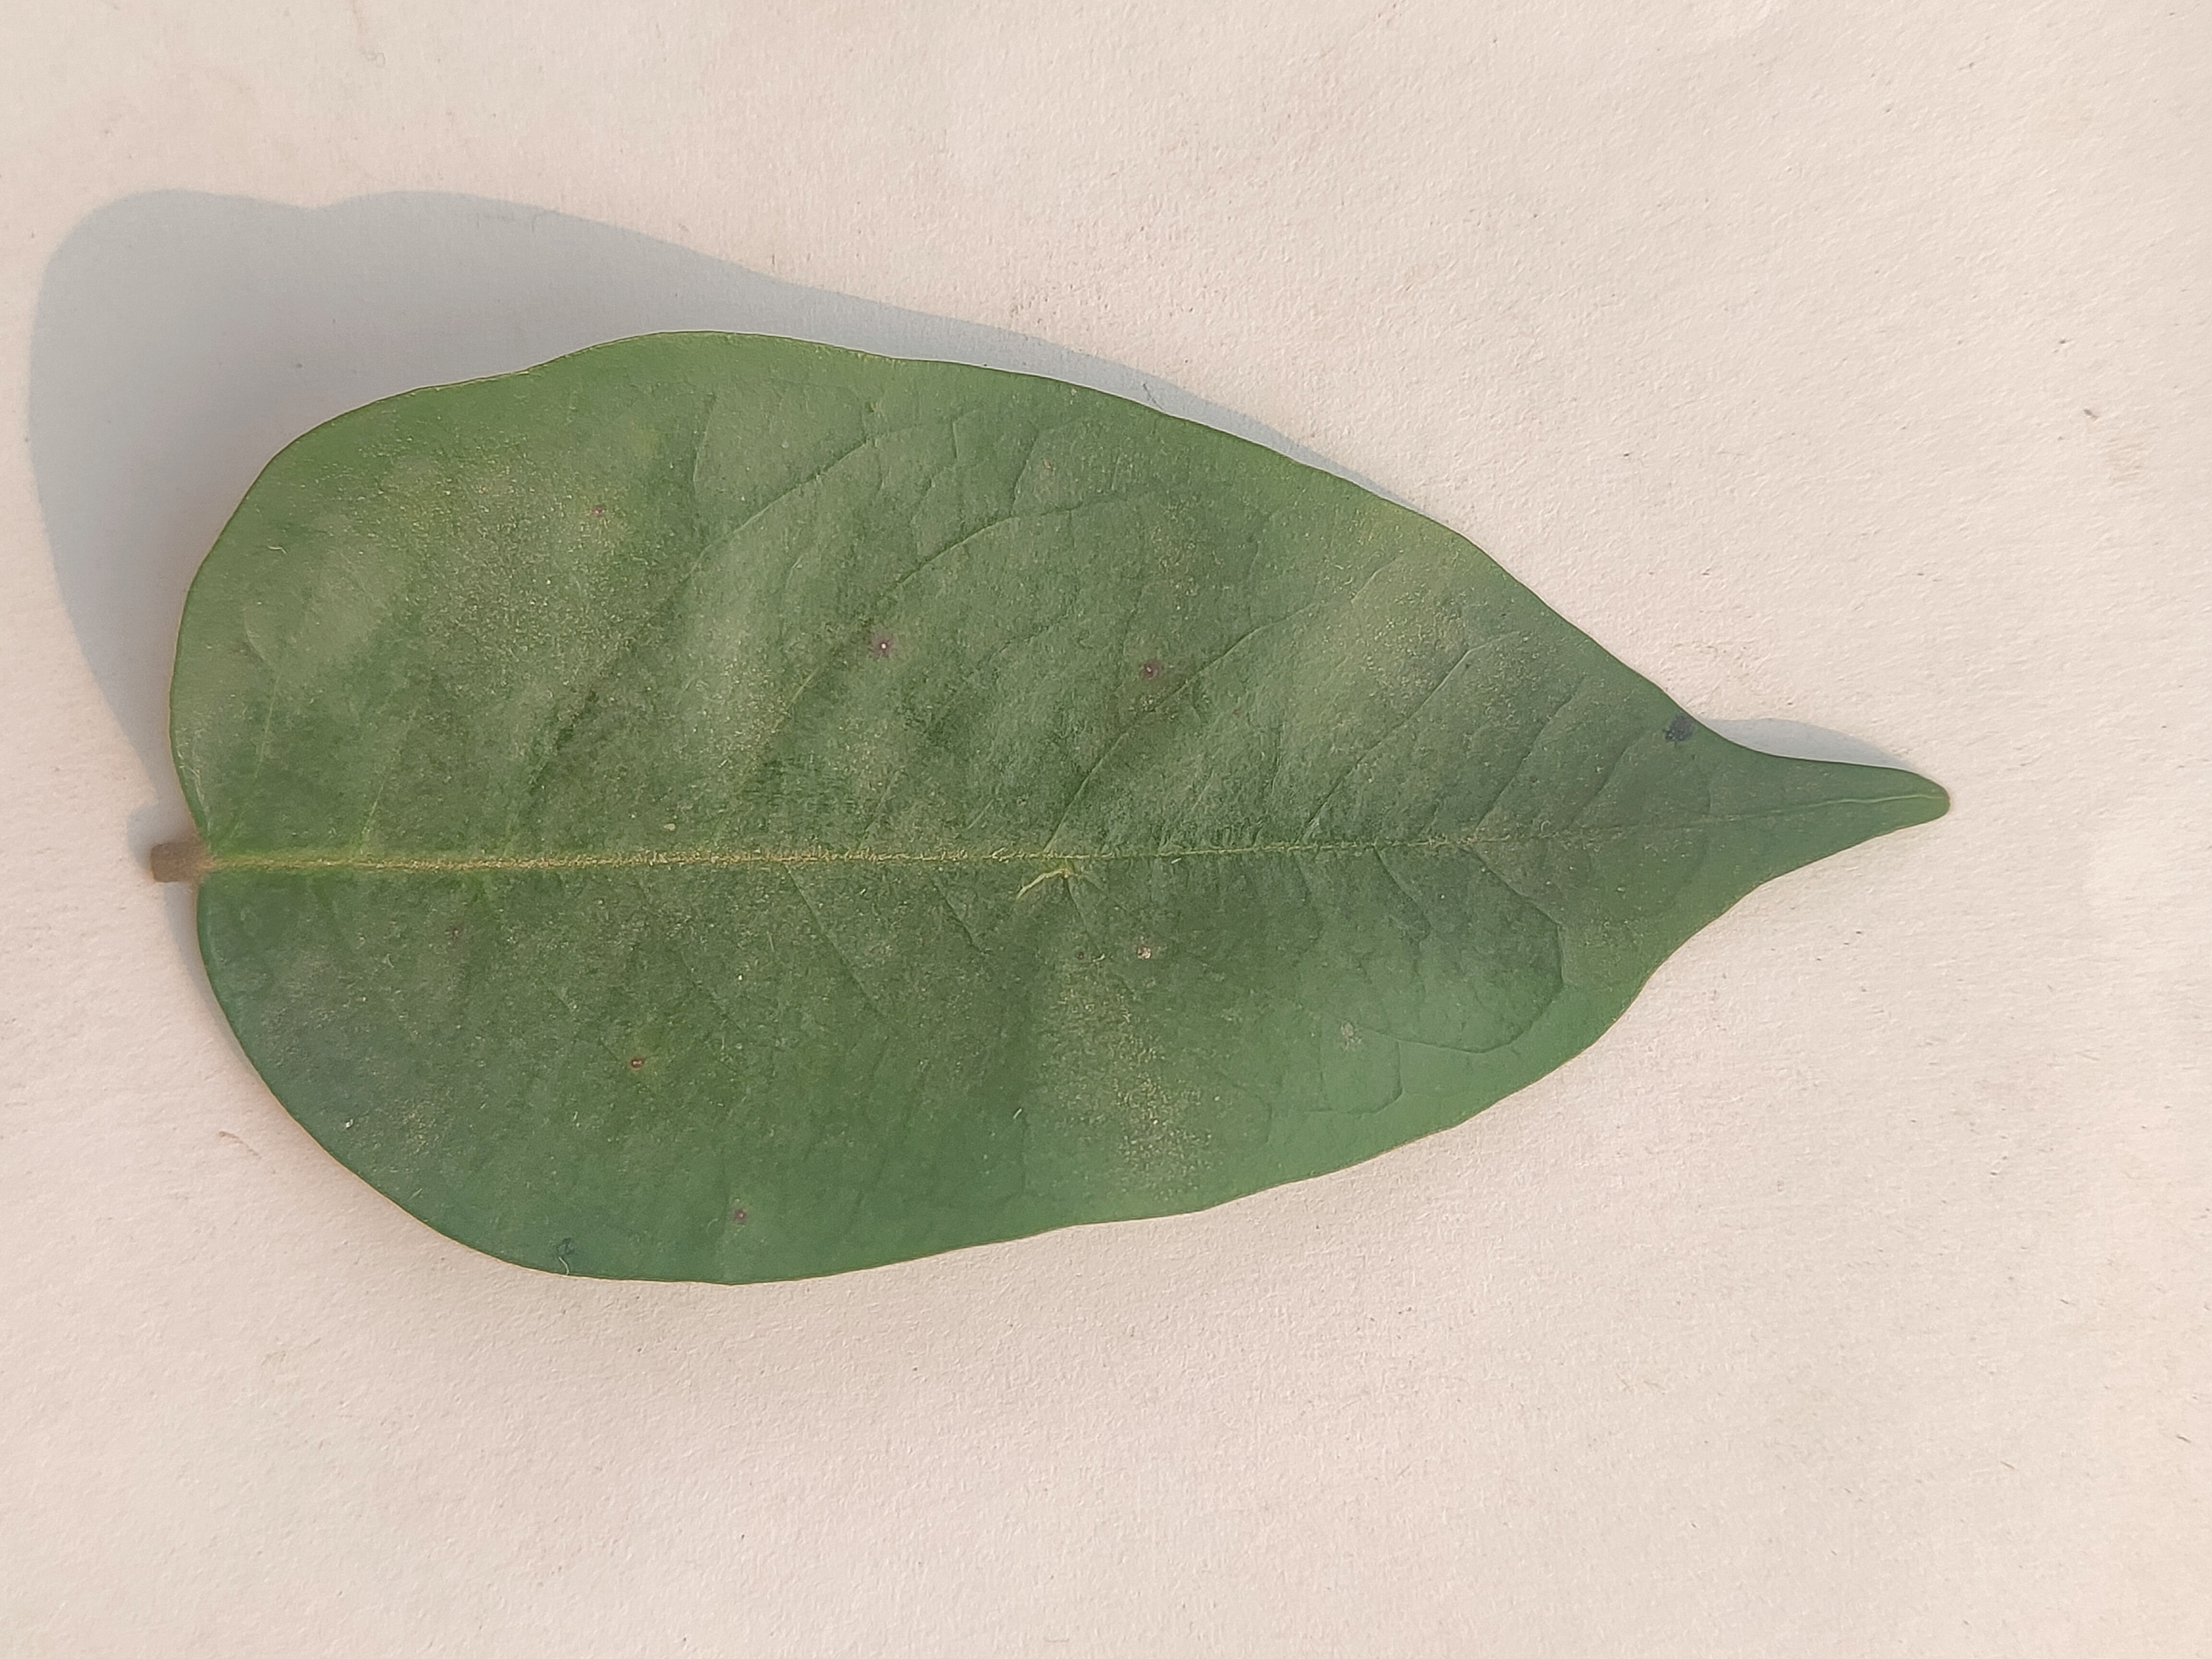
Leaf variety: Star Fruit